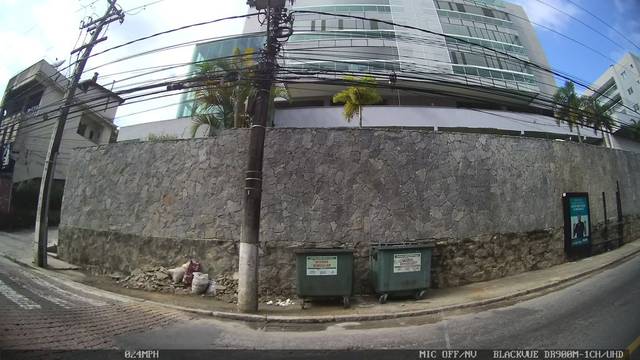
Region: Brazil
Coordinates: -22.525, -43.192